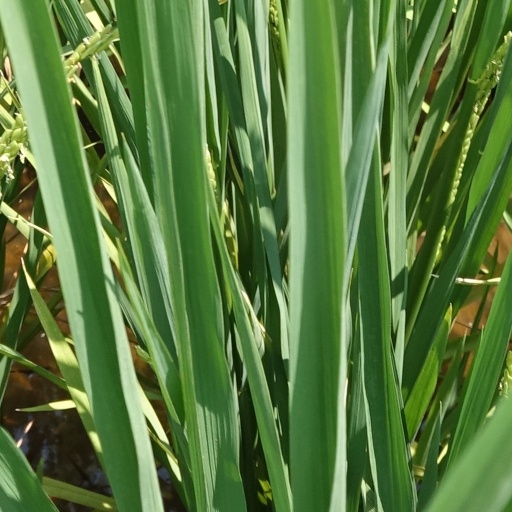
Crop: rice